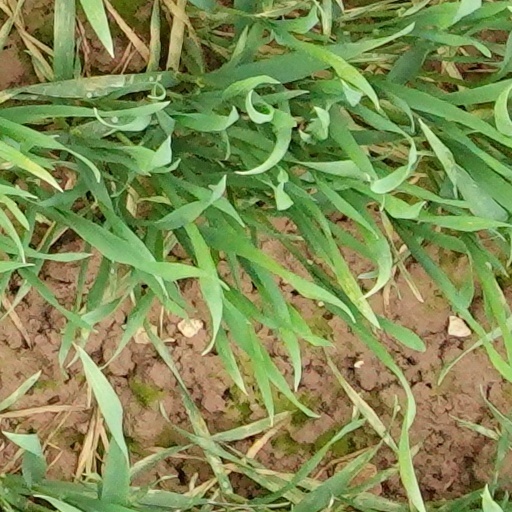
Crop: wheat